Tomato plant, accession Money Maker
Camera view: tilt-top (135 deg); turntable rotation: 0 degrees
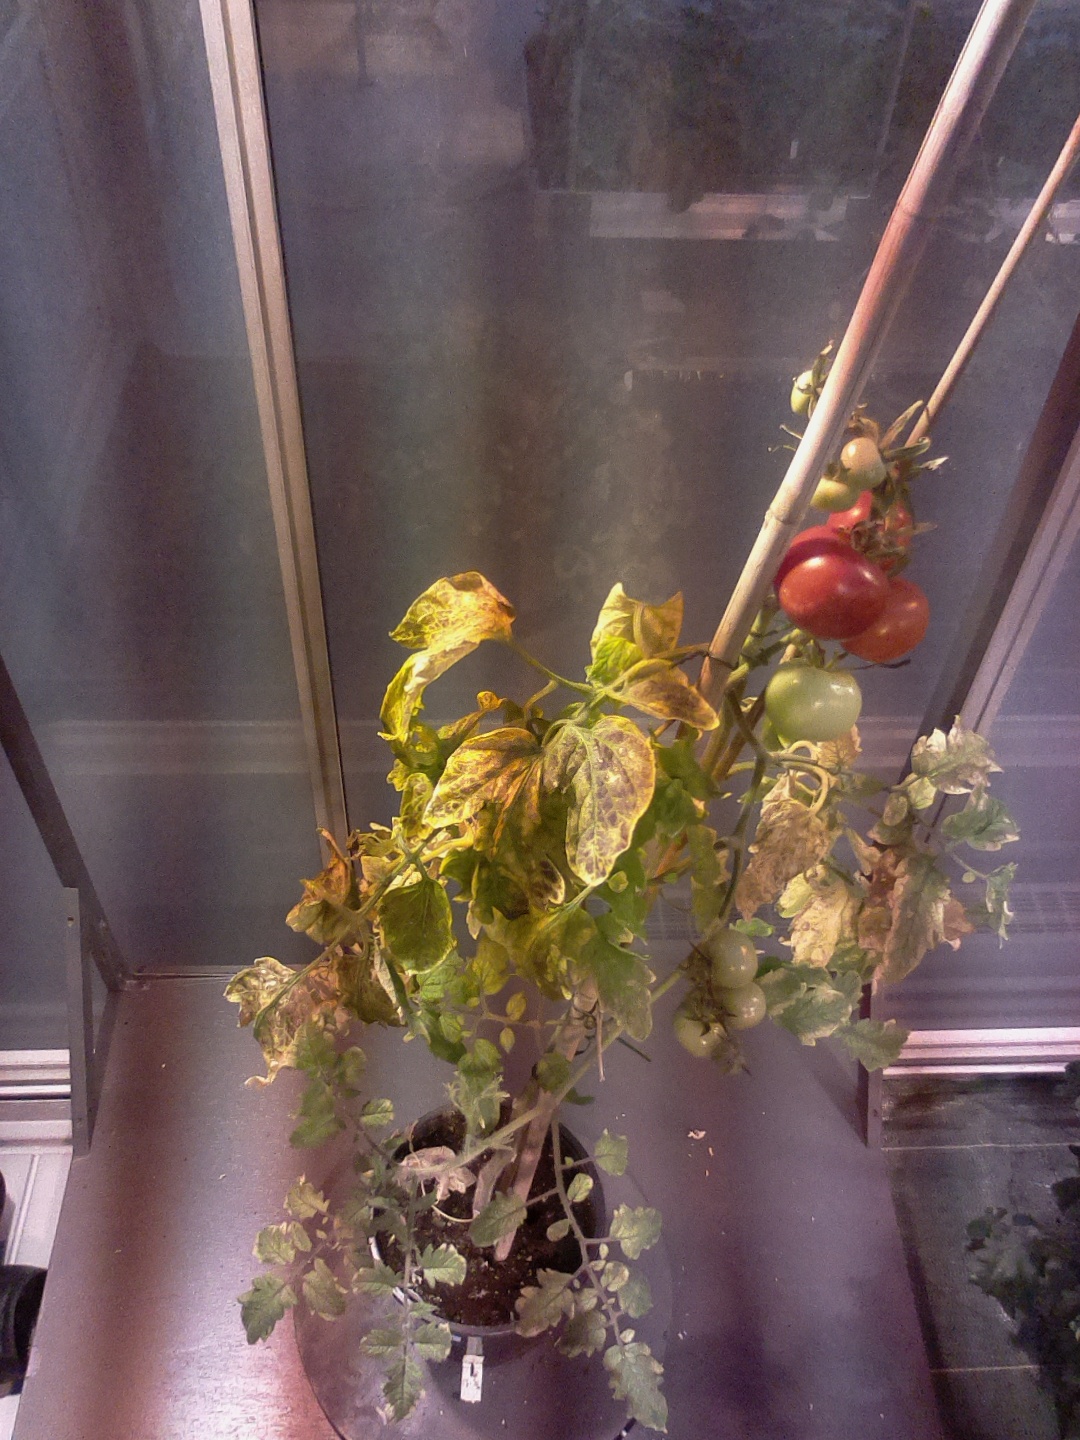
BBCH growth stage 83: 30%-40% of fruits show typical fully ripe color